Margaret I of Denmark

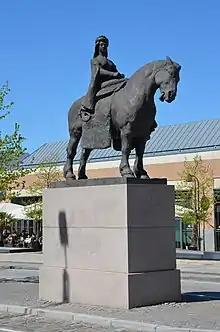
Equestrian statue in Roskilde in eastern Denmark

She has been described as a beautiful woman with dark hair, dark eyes, an intimidating gaze and the aura of absolute authority. She was highly energetic well into her old age, autocratic and indomitable, at the same time also described as wise, just, tactful, and kind. Hudson Strode writes "Margaret, who, like St. Bridget, possessed the masculine quality of indomitability, was undoubtedly the strongest. No male public official ever worked harder at his job. She used her constructive ability, her diplomacy, and her force of will to make the Union a success and to maintain the royal prerogative."